Jeff Fortenberry

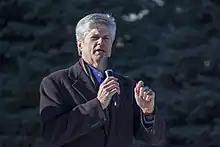
Fortenberry speaking in January 2018

During the week of April 12, 2021, Fortenberry made two false calls for emergency service to the United States Capitol Police through the emergency duress button in his Capitol office. The calls were apparently not for a genuine emergency, but only to check the agency's response time.